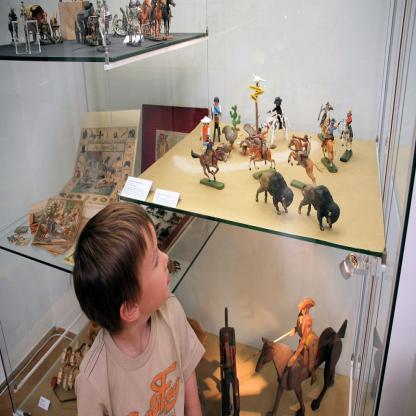
Scene: Indoor